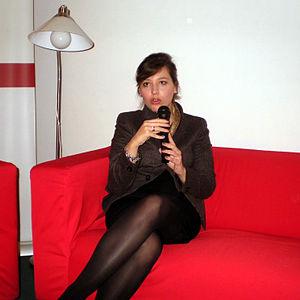
Alessia Gazzola, née le 9 avril 1982, à Messine, en Sicile, est une romancière italienne, lauréate du prix Bancarella en 2019. Ses romans de la série Alice Allevi ont été adaptés par la Rai.